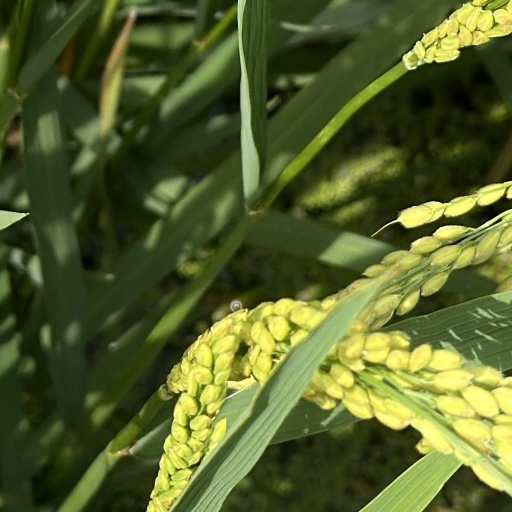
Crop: rice